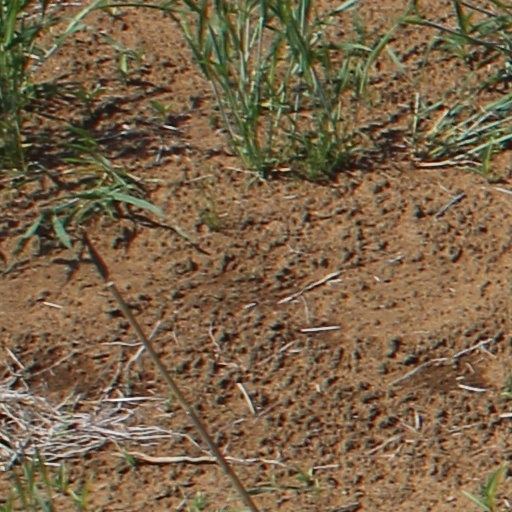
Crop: wheat